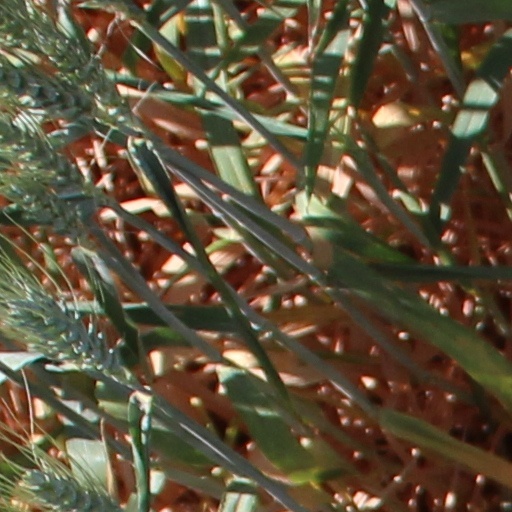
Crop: wheat